Impact of the COVID-19 pandemic on the arts and cultural heritage

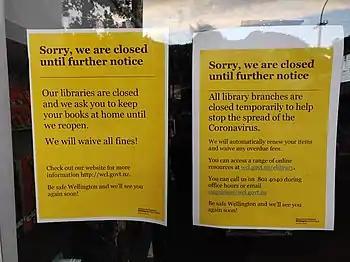
Announcement posted in the door of a public library in Island Bay, New Zealand that it is closed due to the pandemic, and will waive all late return fees

The COVID-19 pandemic had a sudden and substantial impact on the arts and cultural heritage sector. The global health crisis and the uncertainty resulting from it profoundly affected organisations' operations as well as individuals—both employed and independent—across the sector. Arts and culture sector organisations attempted to uphold their (often publicly funded) mission to provide access to cultural heritage to the community; maintain the safety of their employees, collections, and the public; while reacting to the unexpected change in their business model with an unknown end.